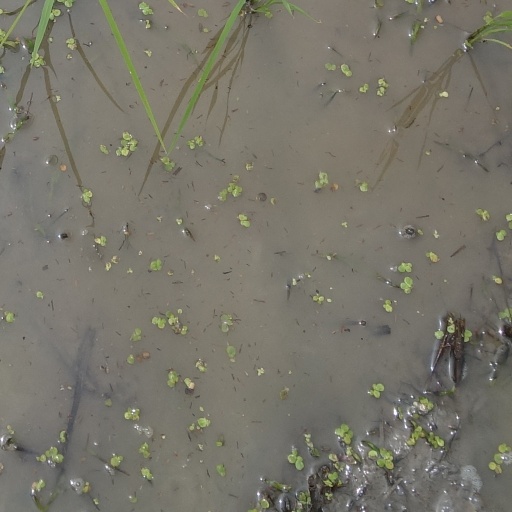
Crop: rice